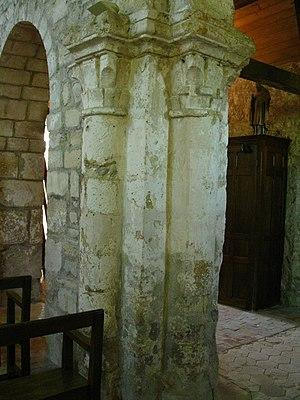
Premier pilier du côté Sud de la nef de l'église Saint-Médard, à Romigny (51), avec des chapiteaux sculptés
Romigny est une commune française, située dans le département de la Marne en région Grand Est.